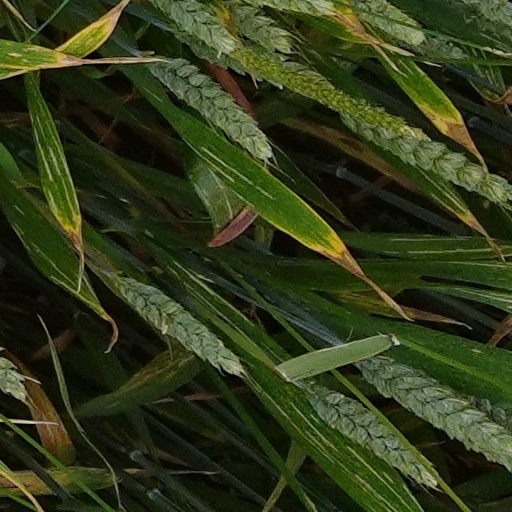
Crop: wheat